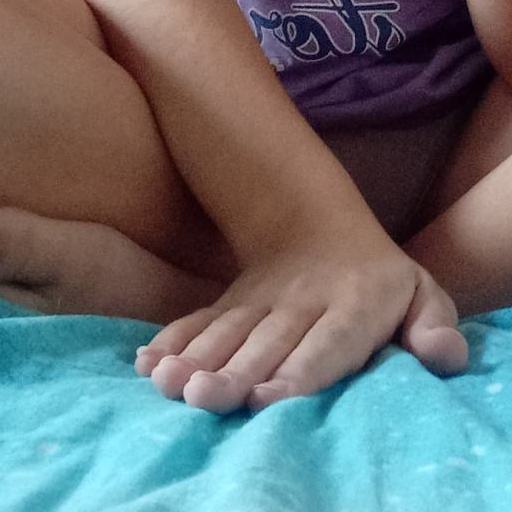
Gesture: no_gesture